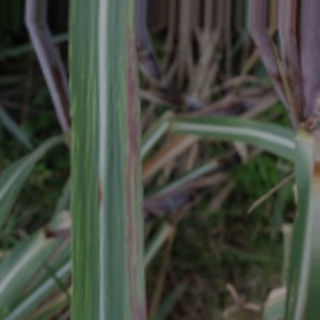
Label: sugarcane_bacterial_blight